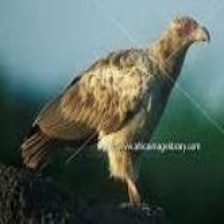
Species: PALM NUT VULTURE
Scientific name: GYPOHIERAX ANGOLENSIS
ImageNet parent category: vulture